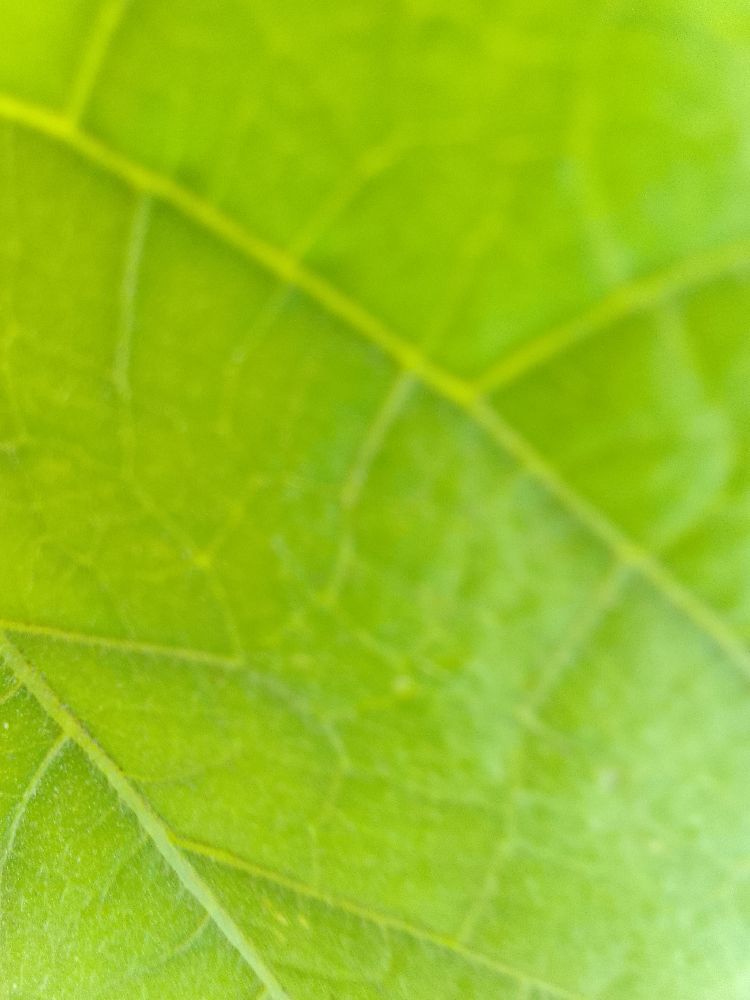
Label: healthy